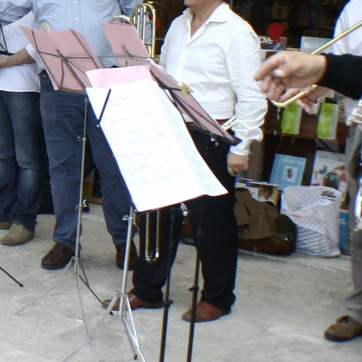
Material: paper